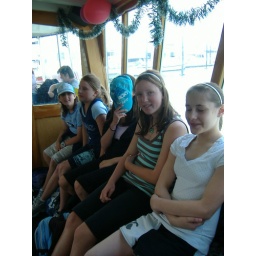
my group of girls on boat over to motutapu